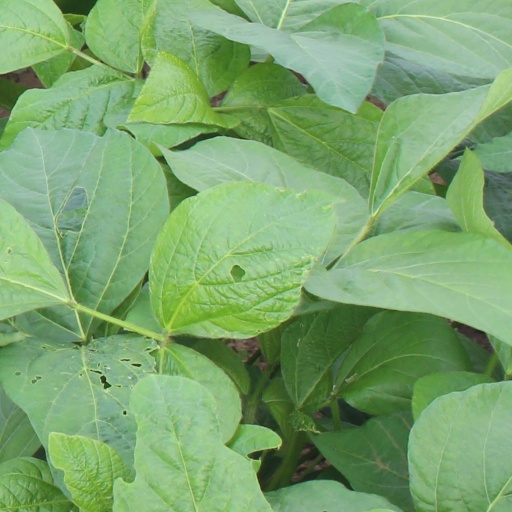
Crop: soybean